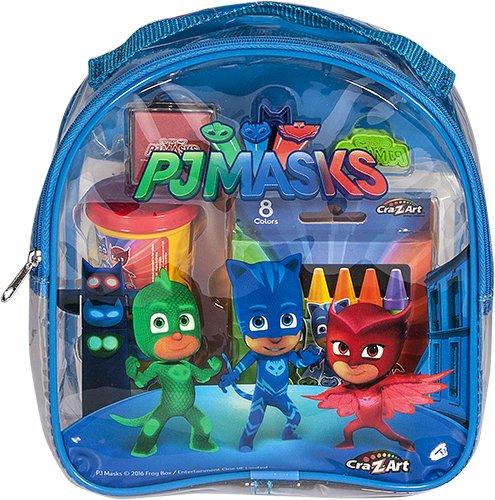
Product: Cra-Z-Art PJ Masks Coloring and Activity Backpack Childrens-Drawing-Pads-and-Books,Colors may vary (Red/Blue)
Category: Toys & Games | Arts & Crafts
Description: Filled with endless PJ masks arts, crafts, and drawing activities to keep kids busy.
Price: $12.90
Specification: ASIN:B01M63Z1PT|ShippingWeight:1pounds(Viewshippingratesandpolicies)|DomesticShipping:ItemcanbeshippedwithinU.S.|InternationalShipping:ThisitemcanbeshippedtoselectcountriesoutsideoftheU.S.LearnMore|DateFirstAvailable:January4,2017